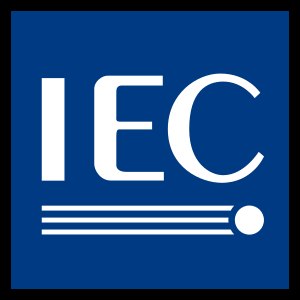
International Electrotechnical Commission
Organisationens logo
International Electrotechnical Commission er et standardiseringsorgan, som beskæftiger sig med standarder for elektriske, elektroniske og relaterede teknologier. Mange af IECs standarder bliver udviklet i fællesskab med ISO.